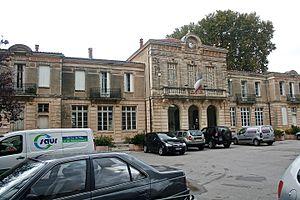
Lavérune (Hérault) - mairie